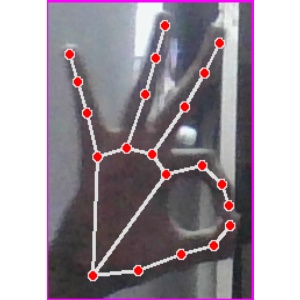
अक्षर: ण